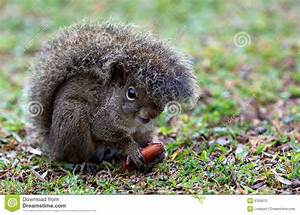
Label: squirrel